False accusation of rape

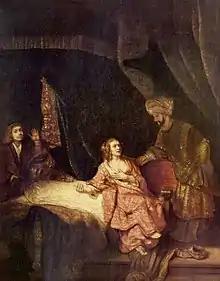

Facilitated communication (FC) is a scientifically discredited technique that attempts to aid communication by people with autism or other communication disabilities who are non-verbal. The facilitator guides the disabled person's arm or hand and attempts to help them type on a keyboard or other device. Research indicates that the facilitator is the source of the messages obtained through FC, not the disabled person. However, the facilitator may believe they are not the source of the messages due to the ideomotor effect, which is the same effect that guides a Ouija board. There have been a number of accusations of sexual abuse made through facilitated communication. As of 1995, there were sixty known cases, with an unknown numbers of others settled without reaching public visibility.